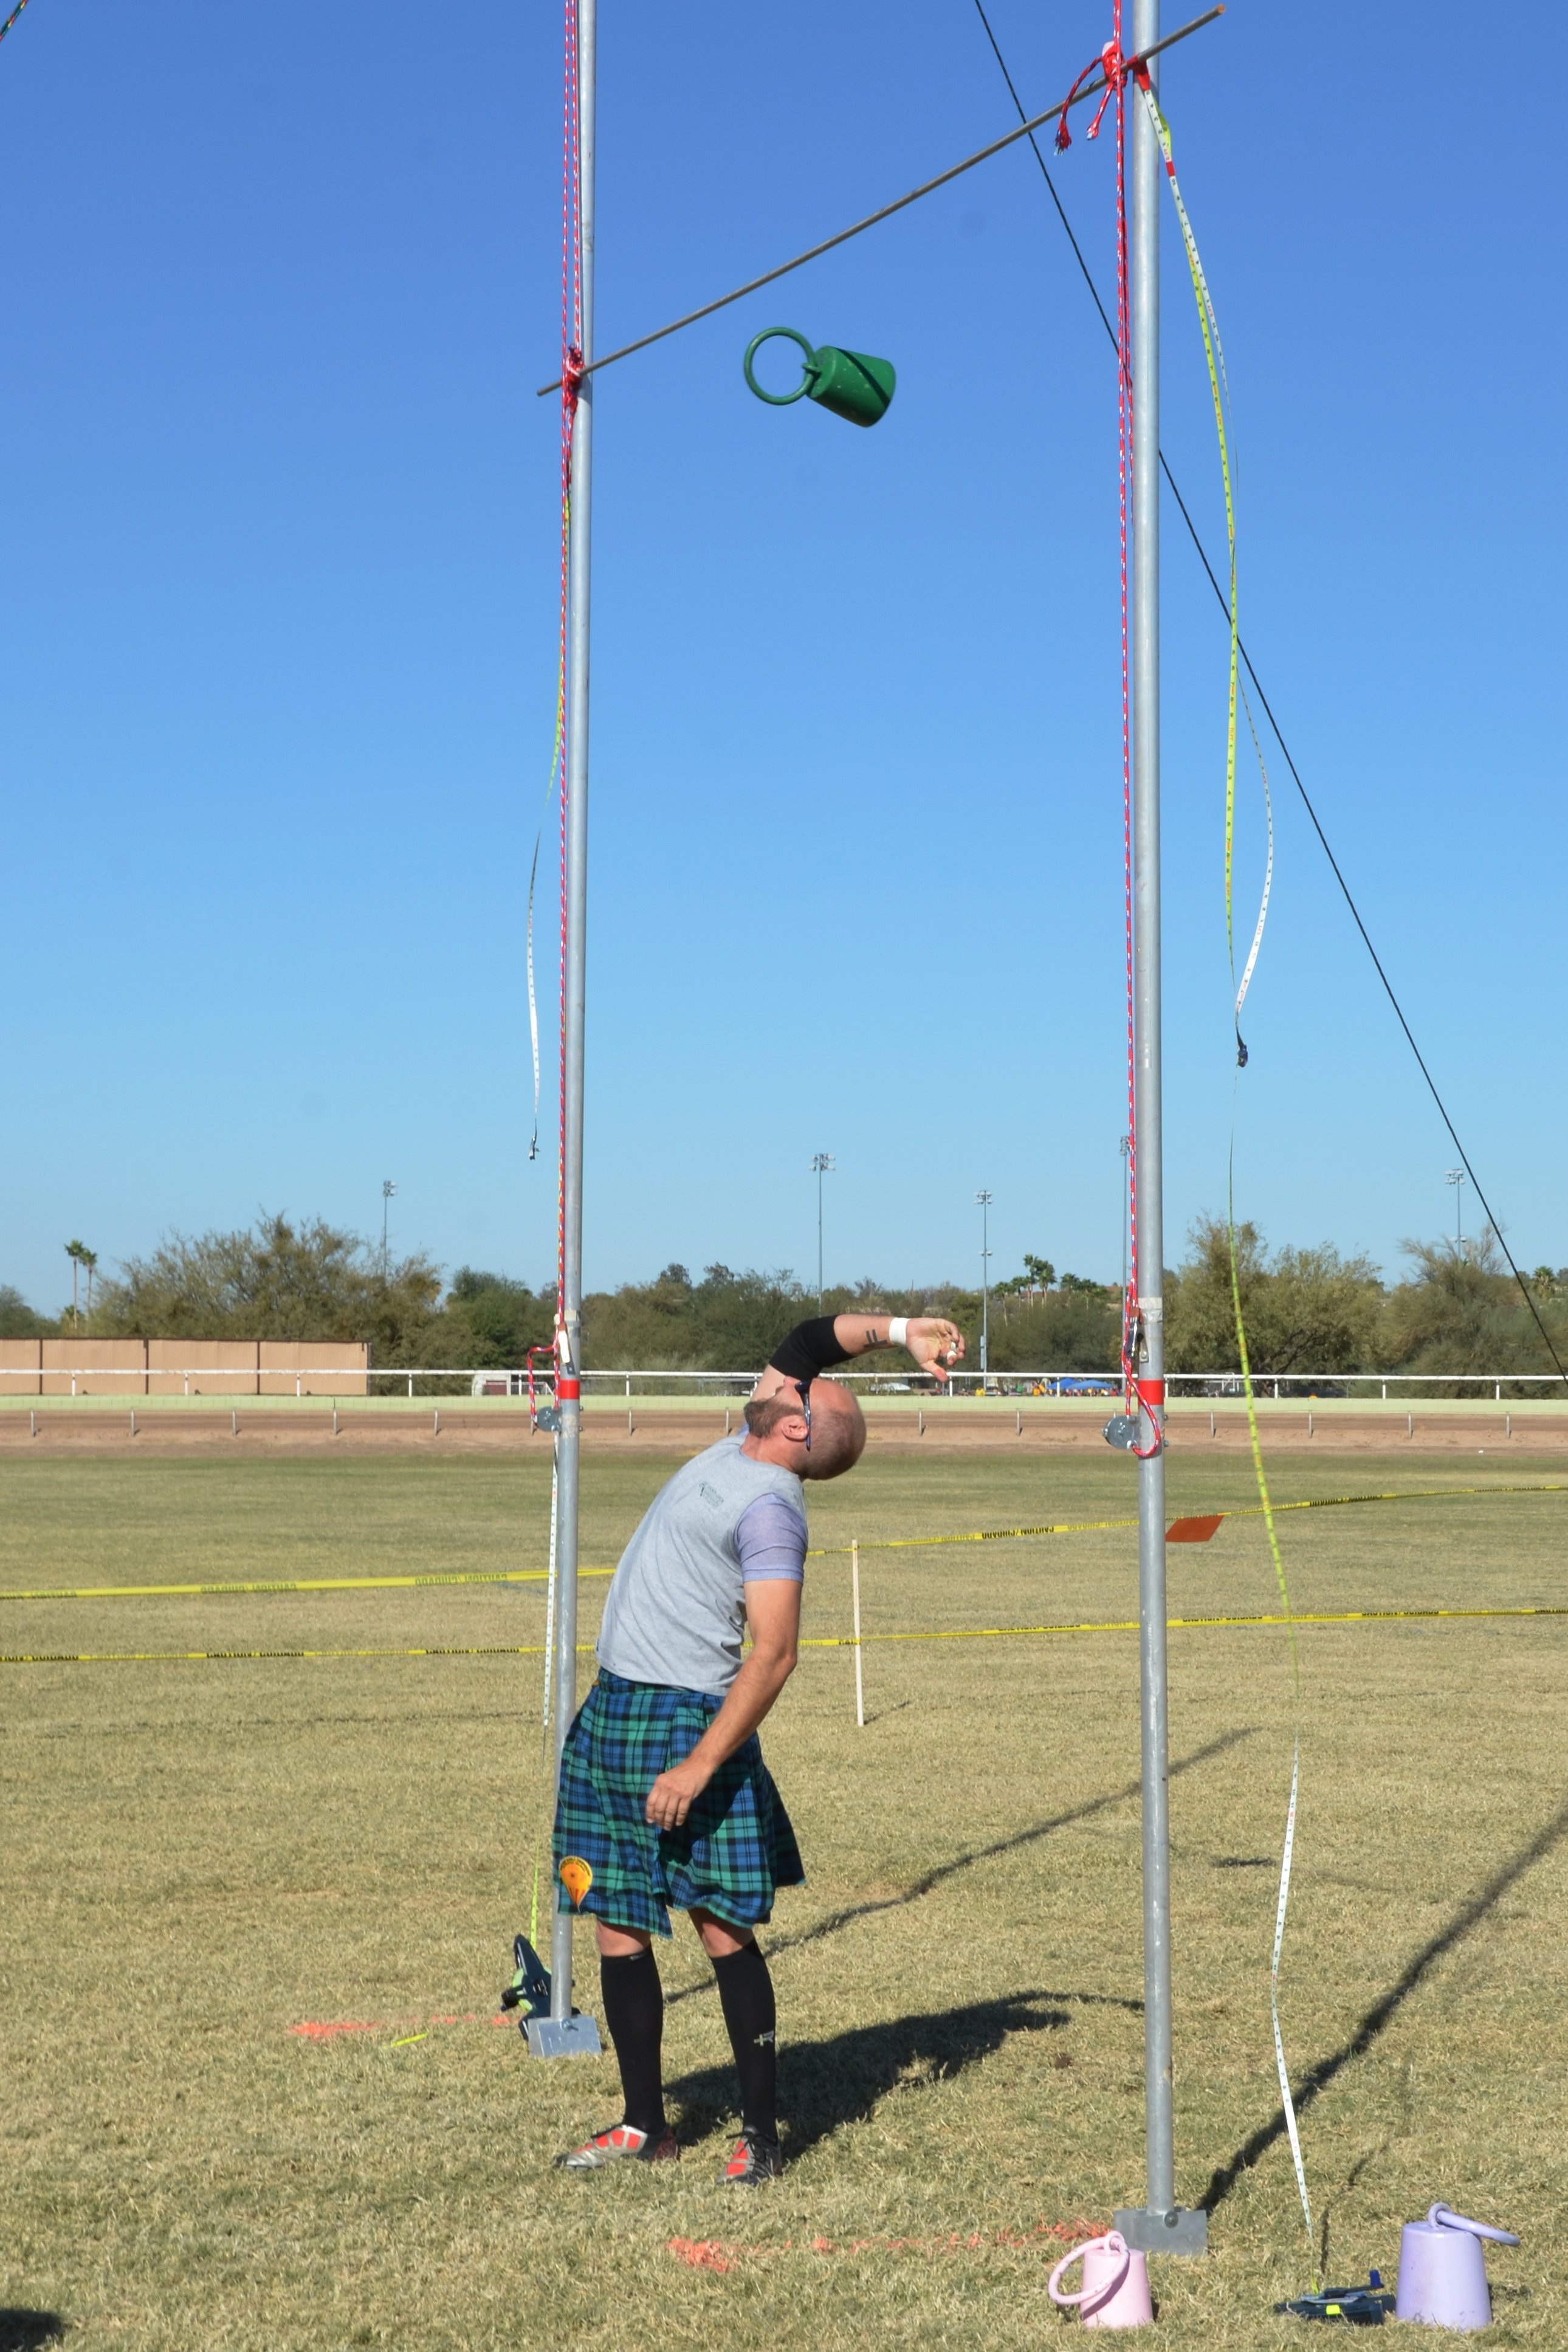
wind, jumping, toy, sports, highland games, weight training, celtic games, scottish games, pole vault, physical fitness